Princess Victoria of Hesse and by Rhine

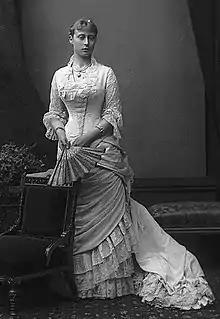
Photograph by Alexander Bassano, c. 1878

Victoria was born on Easter Sunday at Windsor Castle in the presence of her maternal grandmother, Queen Victoria. She was christened in the Lutheran faith in the Green Drawing Room at Windsor Castle, in the arms of the Queen on 27 April. Her godparents were Queen Victoria, Princess Mary Adelaide of Cambridge, Louis III, Grand Duke of Hesse and by Rhine (represented by Prince Alexander of Hesse and by Rhine), the Prince of Wales and Prince Heinrich of Hesse and by Rhine.